Johann Konrad Ammann

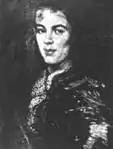
J.C. Amman

Johann Konrad Ammann (1669 – 1724) was a Swiss physician and instructor of non-verbal deaf persons.